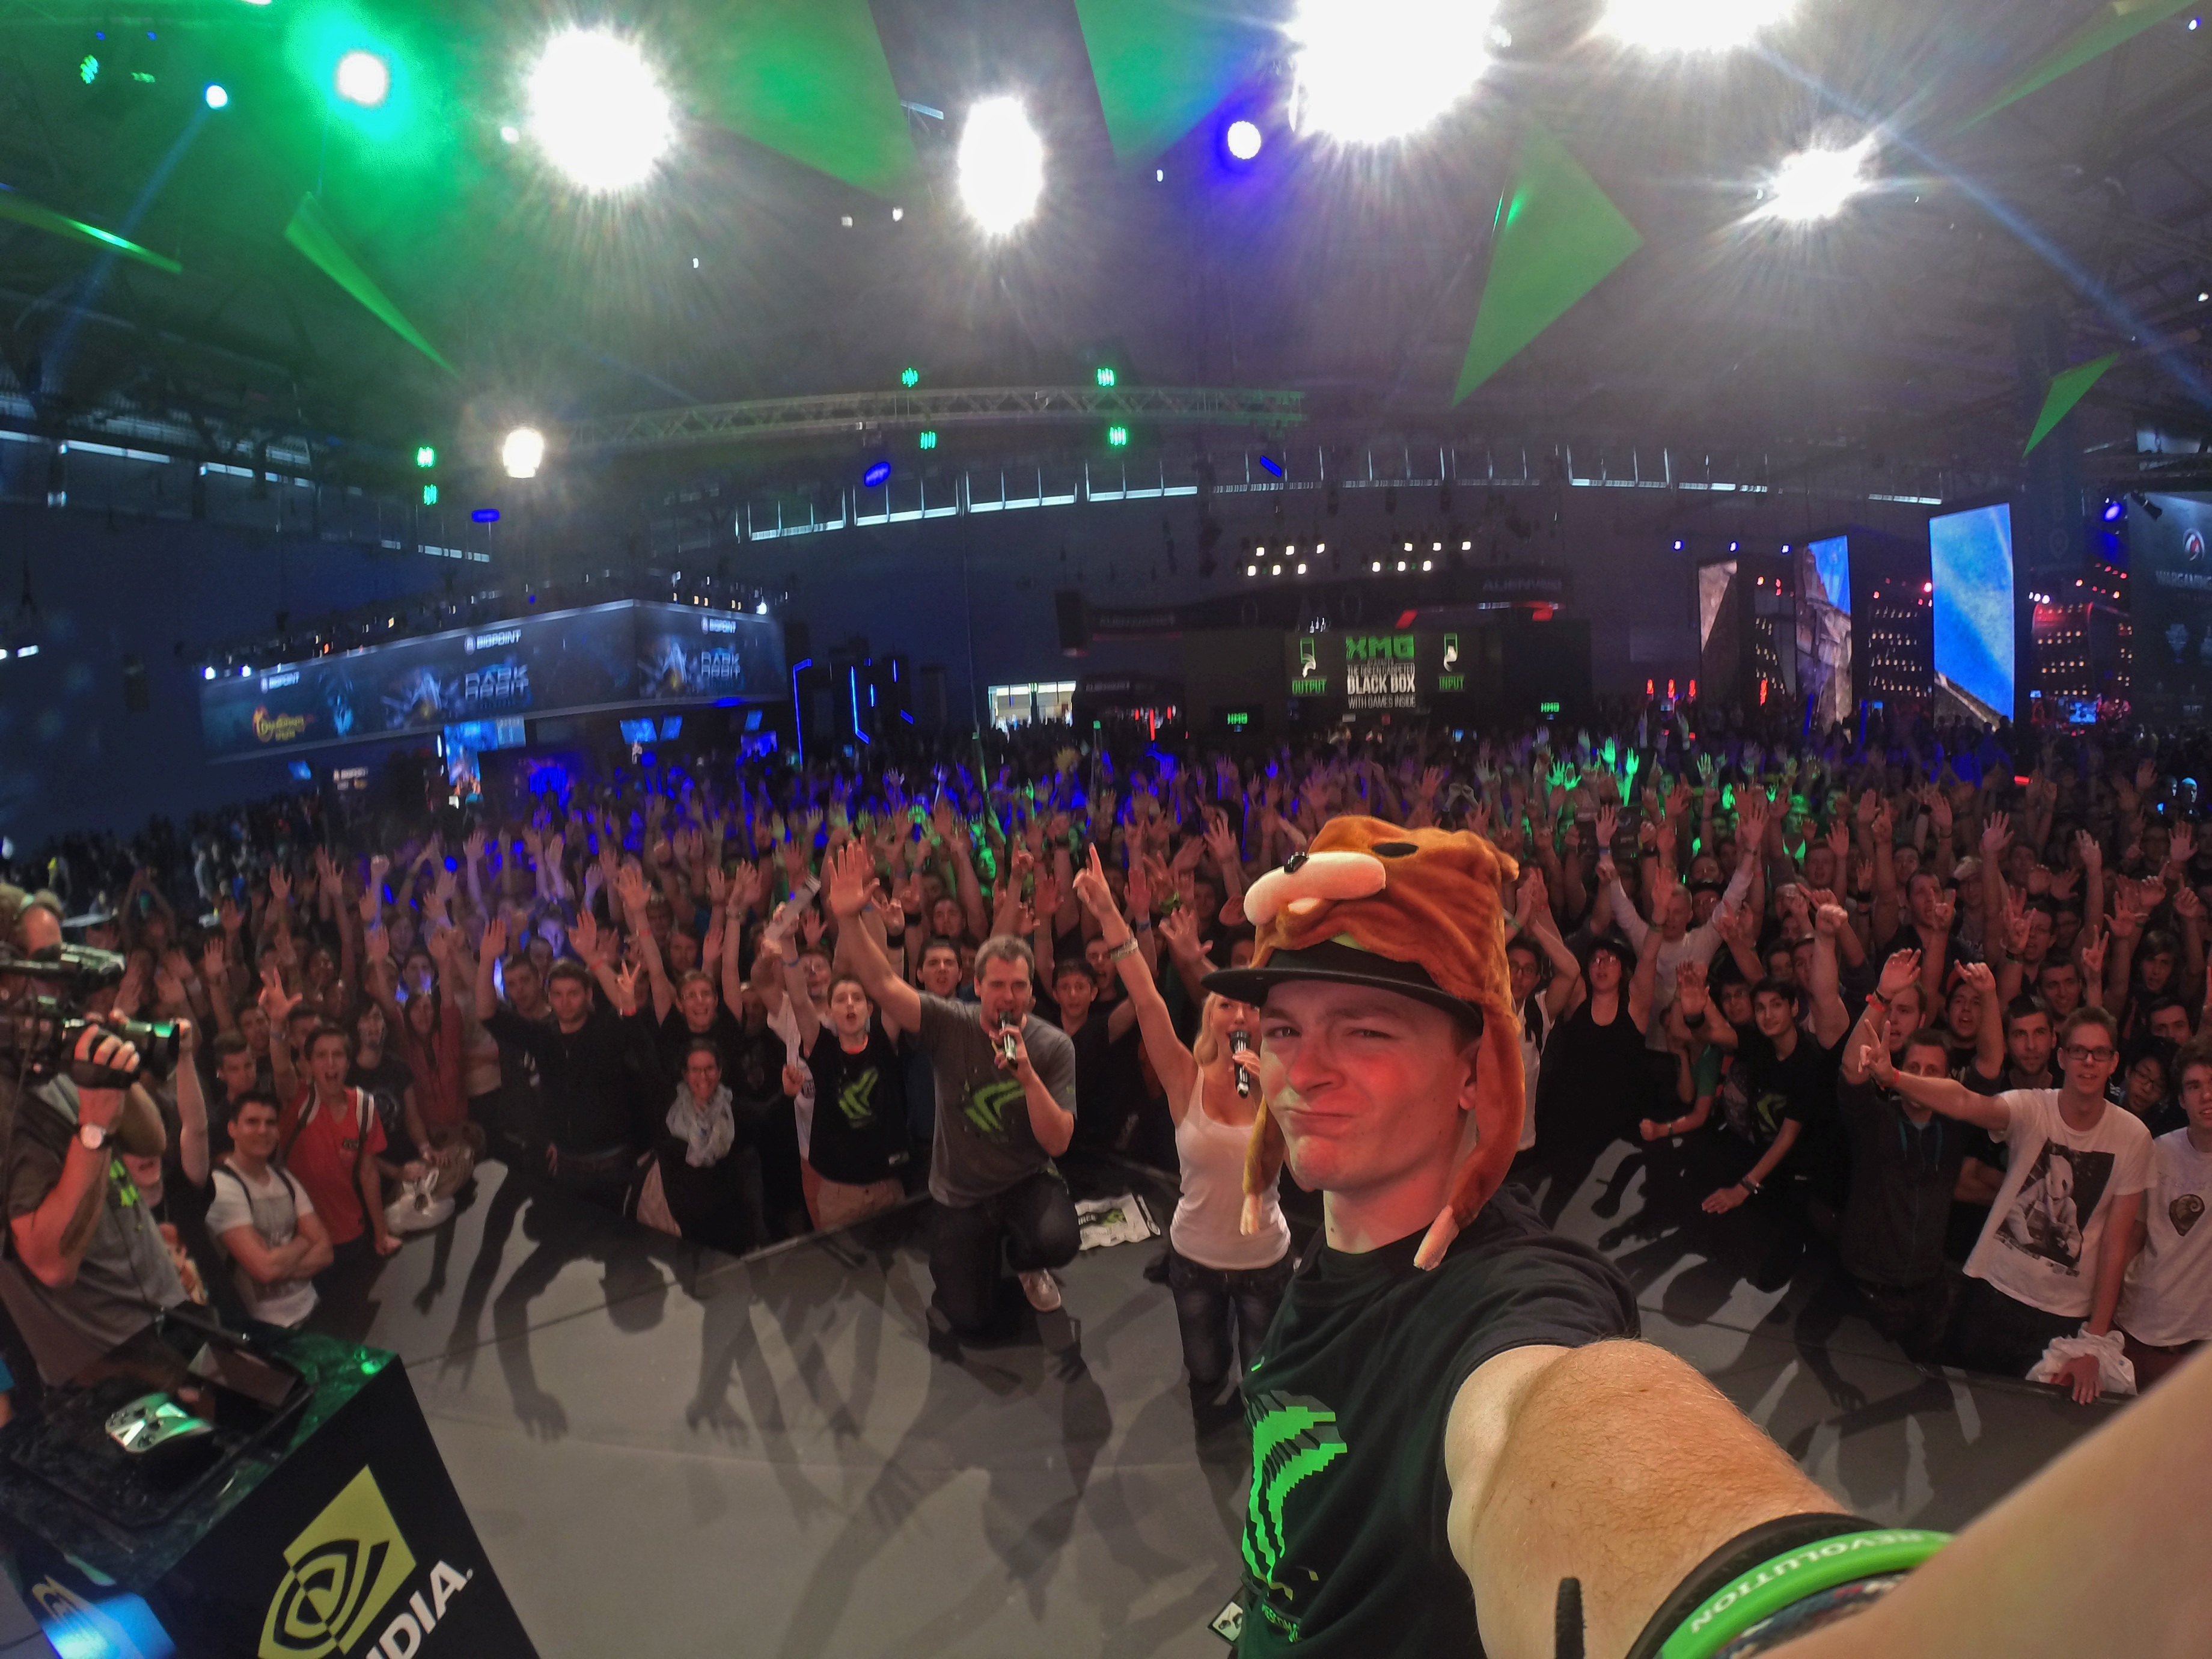
man, person, music, people, crowd, concert, audience, rave, festival, stage, selfie, gopro, disco, nightclub, gamescom, rock concert, music venue, nvidia